Lakhdar Ben Tobbal

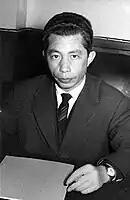
Lakhdar Bentobal

Slimane Bentebal (1923, Mila, Algeria – 21 August 2010), better known as Lakhdar Bentobal, is a former Algerian resistance fighter.